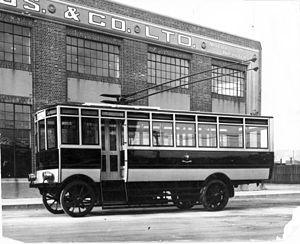
Le trolleybus de Wellington est un réseau de trolleybus qui dessert l'agglomération de Wellington, en Nouvelle-Zélande.